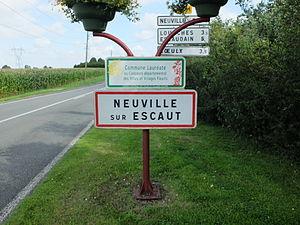
Vue d'une entrée de Neuville-sur-Escaut.
Neuville-sur-Escaut est une commune française, située dans le département du Nord en région Hauts-de-France.